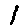
Label: 1